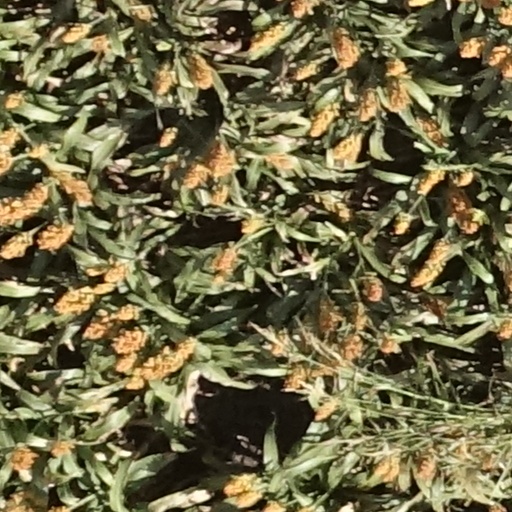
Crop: sorghum